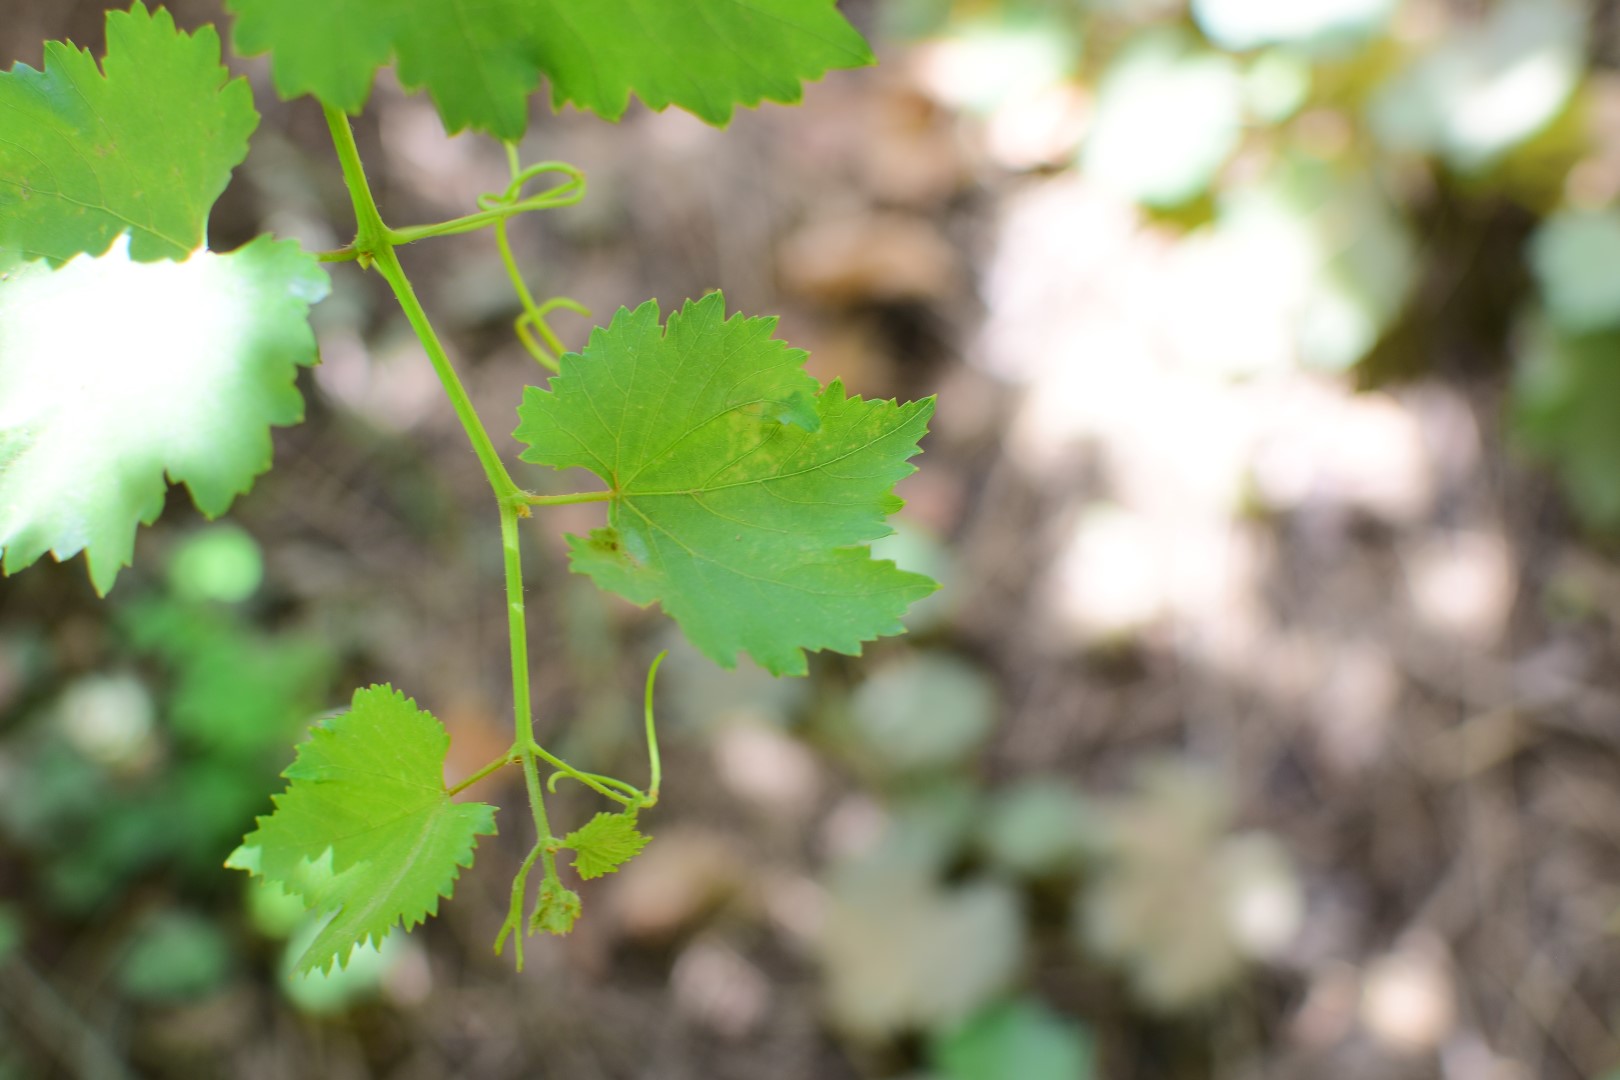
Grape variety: Kamali